John William Buckle

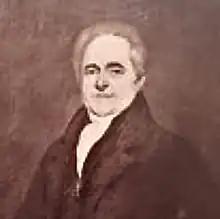
John William Buckle

John William Buckle (1775 – 20 February 1846) was a businessman, merchant and solicitor of Mark Lane, London. He was a partner in the ship-owning merchant firm of Buckle, Buckle, (sometimes abbreviated to Buckles) Bagster and Buchanan, whose partners were his brother, Thomas Henry Buckle, Henry Bagster and Walter Buchanan. John William Buckle was chairman of the Shipowners’ Society from 1814 to 1824 and of the Committee for the Relief of Distressed Seamen from 1818. He was a member of the short-lived London chamber of commerce in 1823 and 1824, as a wine and brandy merchant, insurance broker and ship manager.